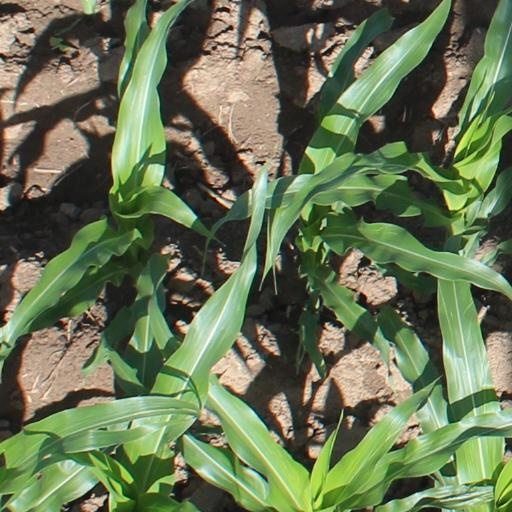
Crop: maize; corn